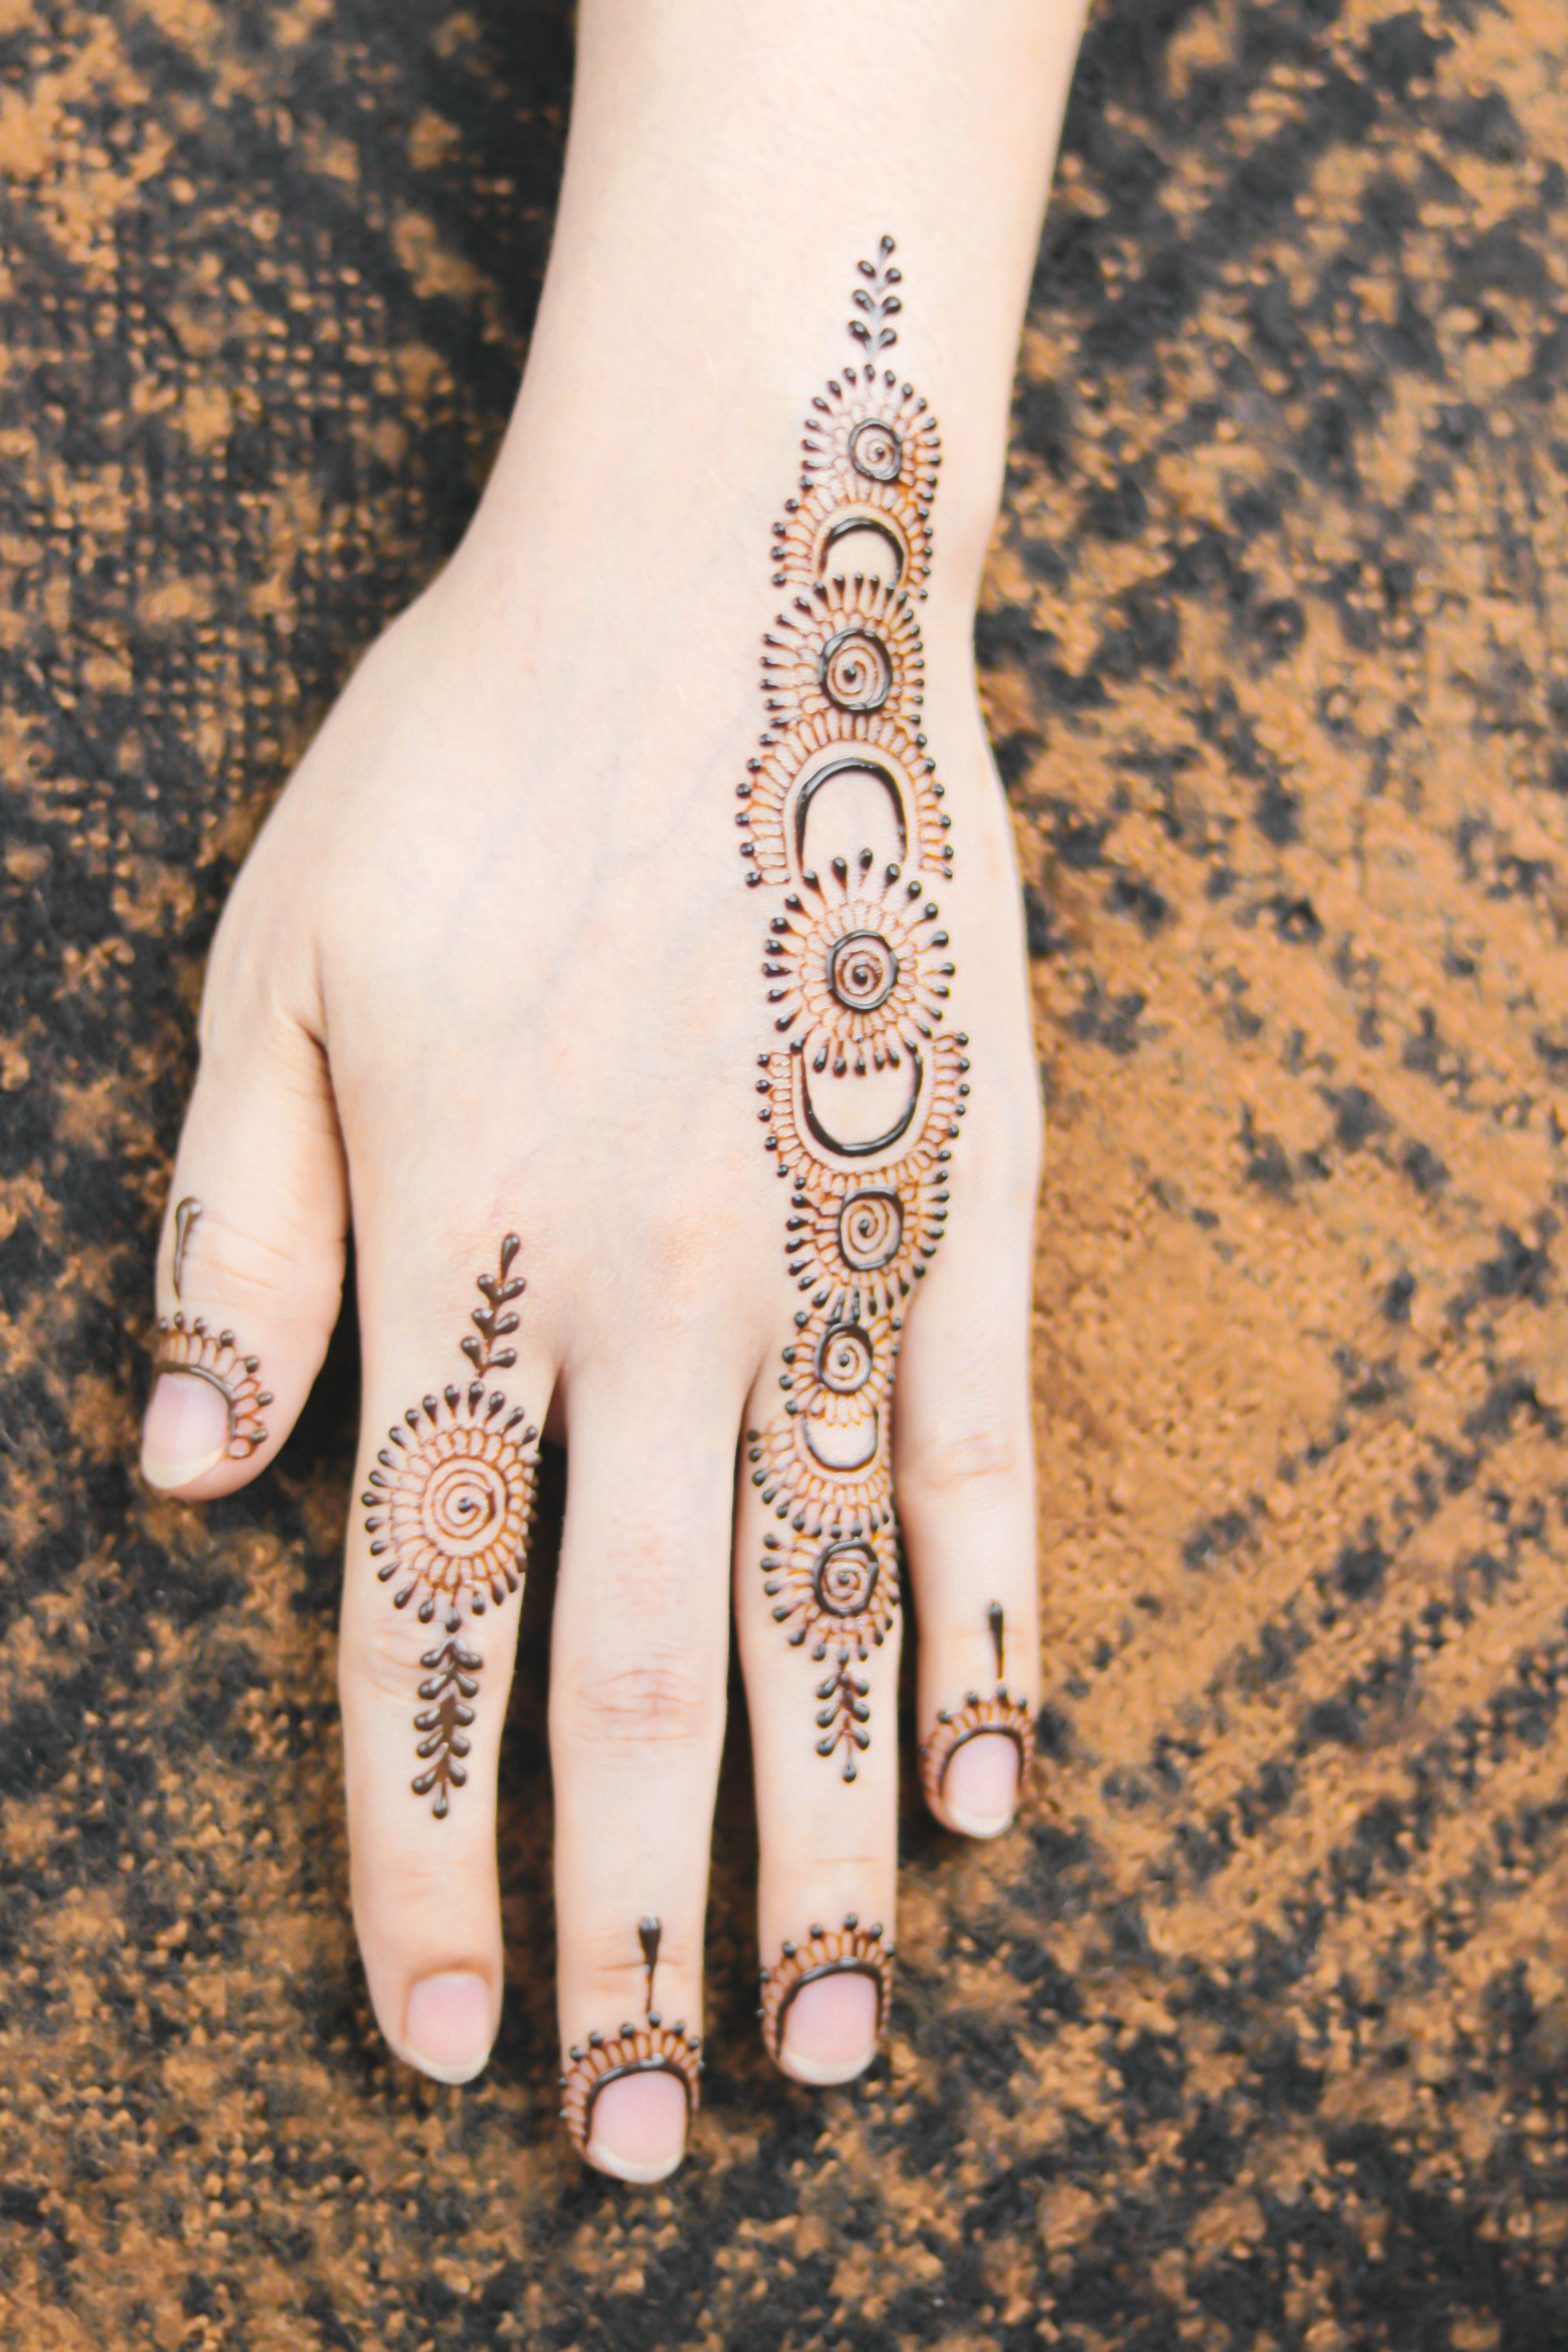
art, mehndi, nail, pattern, skin, finger, hand, henna, design, bandage, joint, wrist, close up, artwork, temporary tattoo, flesh, jewellery, ring, body jewelry, tradition, visual arts, fashion accessory, peach